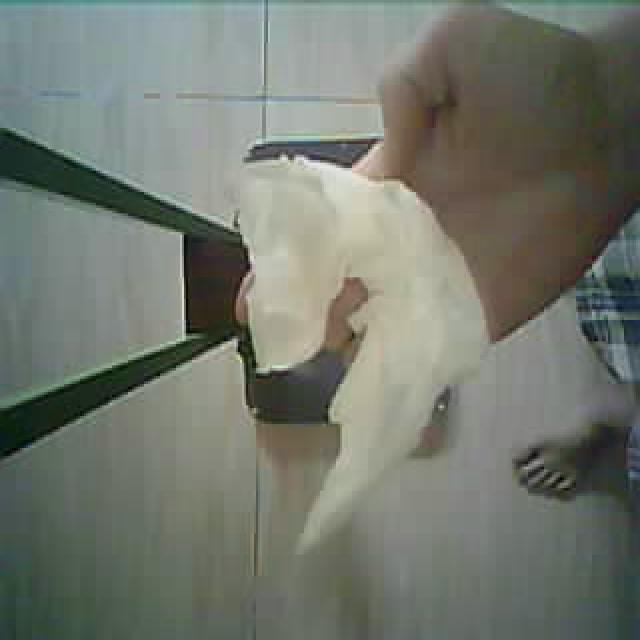
Label: tissues